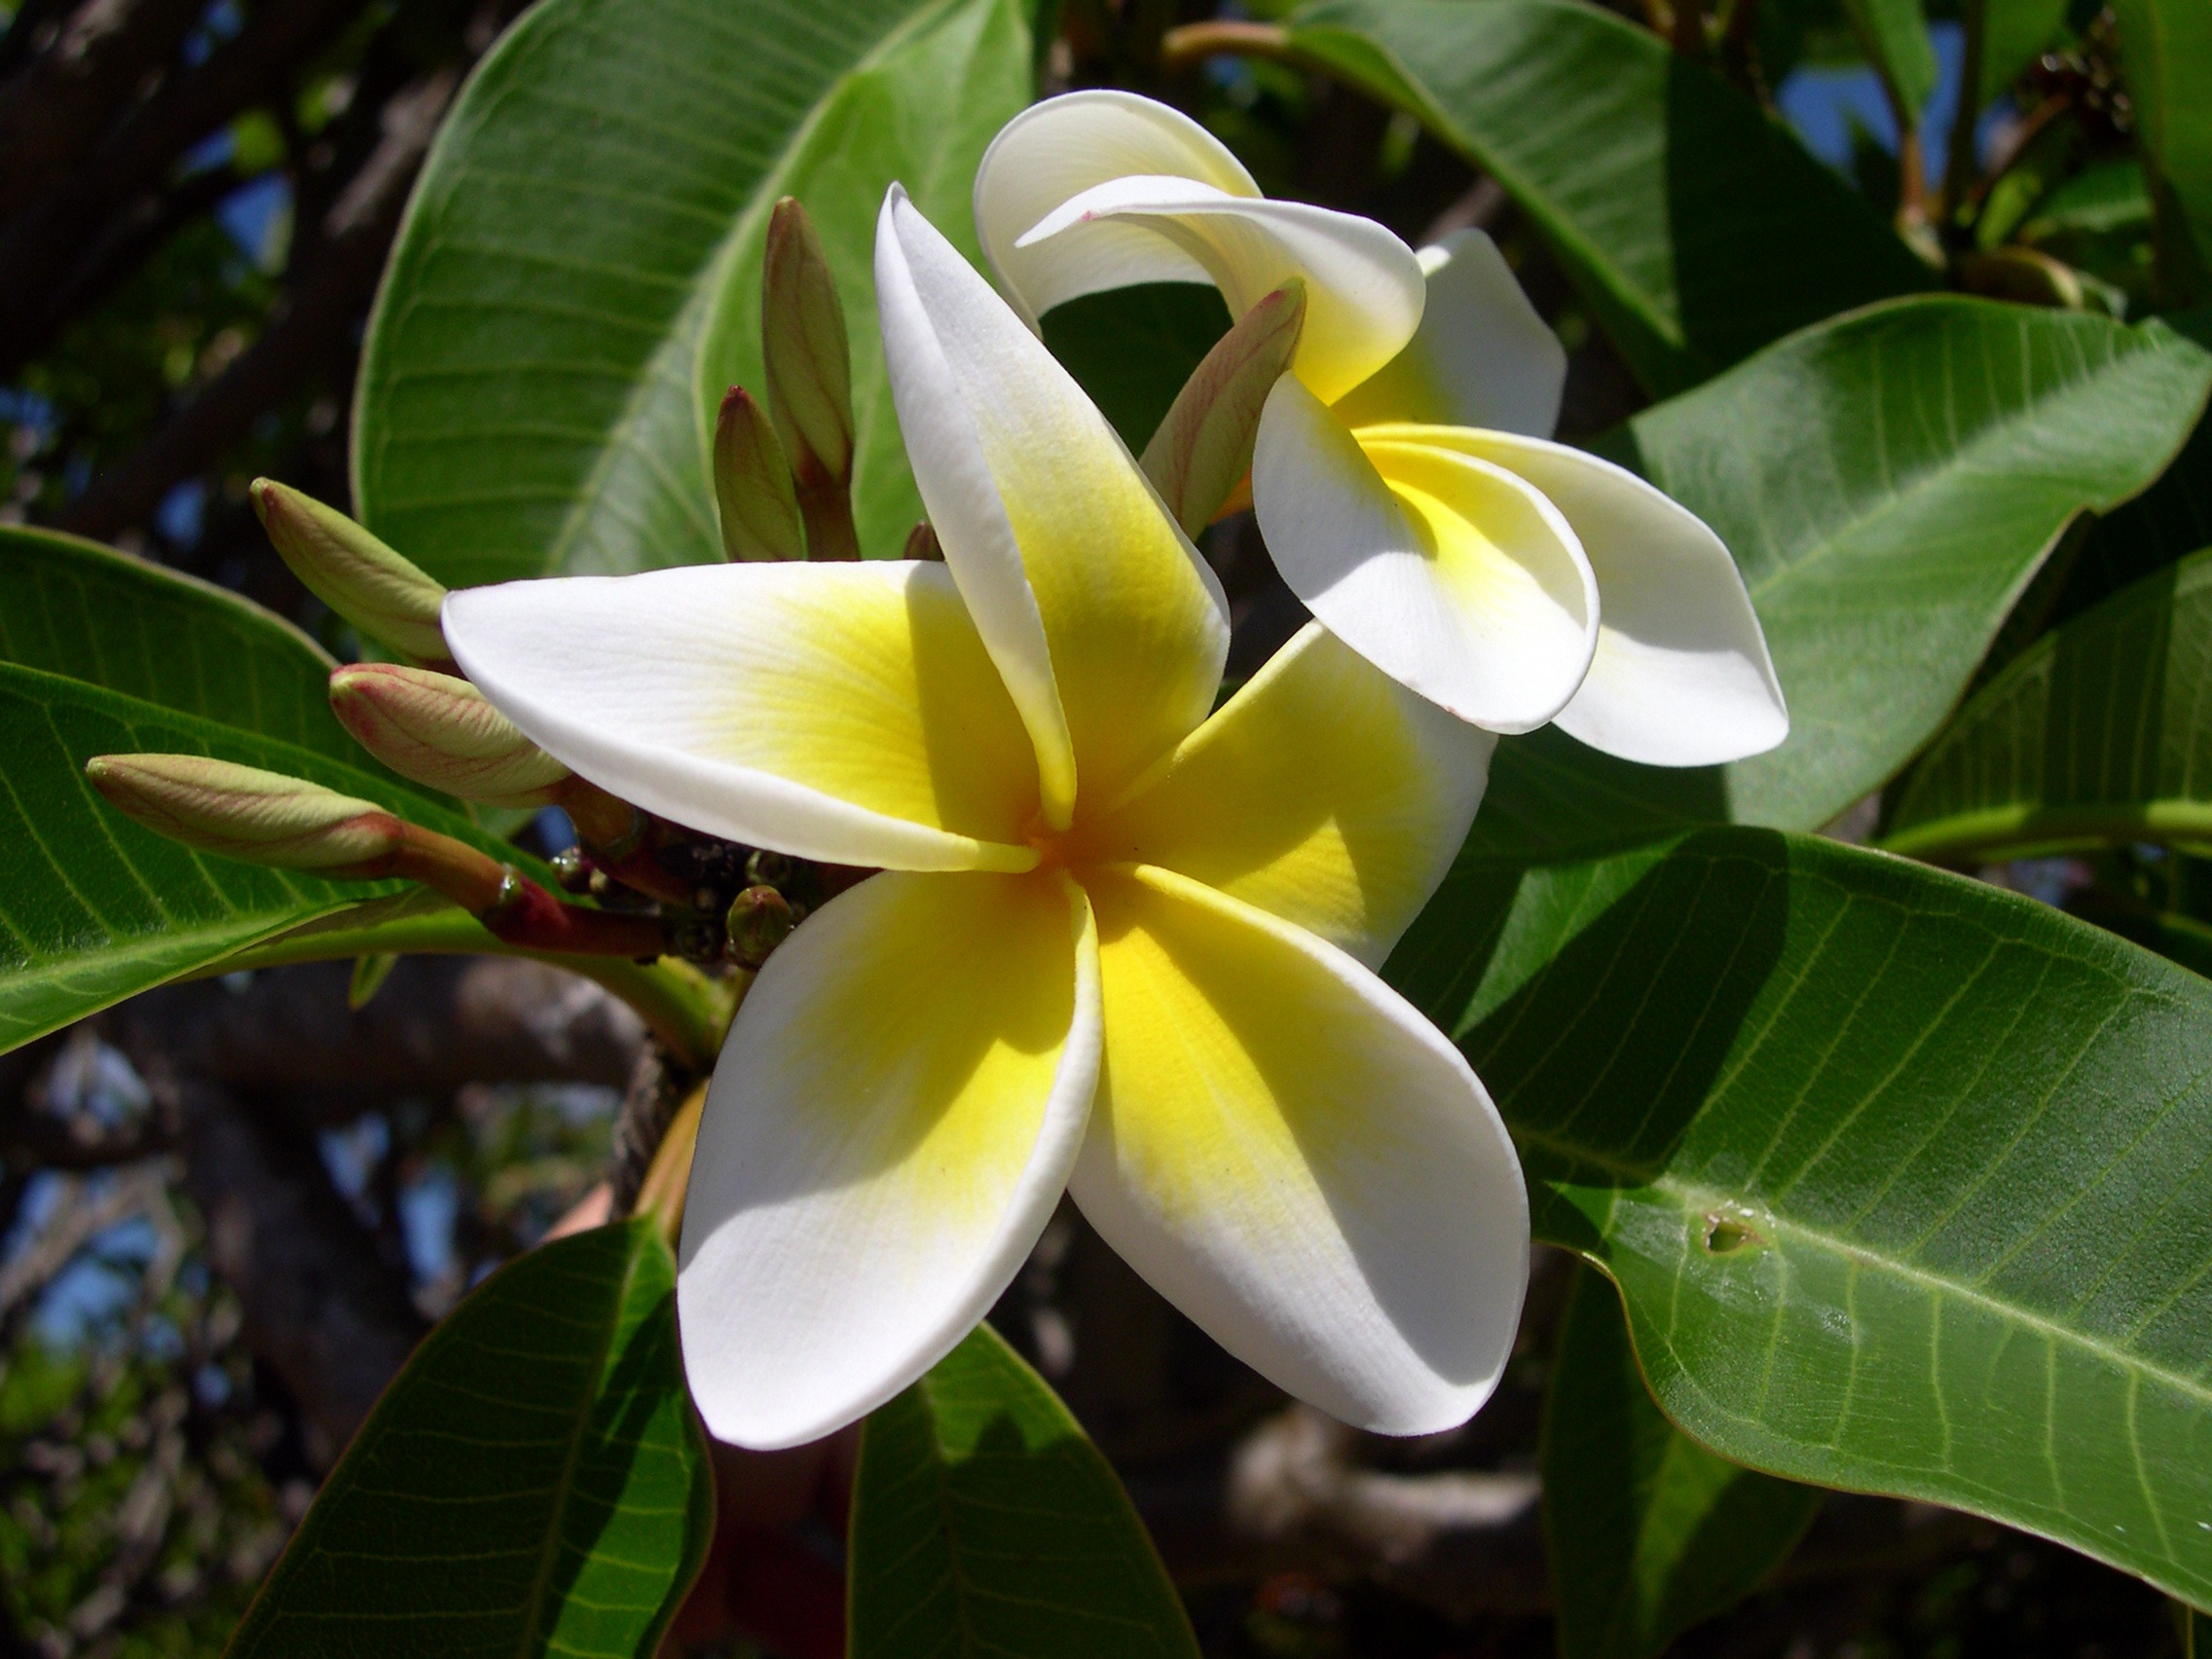
nature, blossom, plant, white, leaf, flower, petal, bloom, tropical, natural, yellow, garden, flora, plants, yellow flower, wildflower, flowers, vegetation, plumeria, frangipani